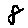
Label: 8